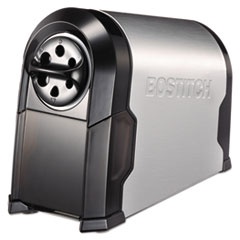
BOSEPS14HC
Brand: dailyofficesolutions
Super Pro Glow Commercial Electric Pencil Sharpener, Ac-Powered, 6.13 X 10.63 X 9, Black/silver
Category: Office Supplies > Office Instruments > Pencil Sharpeners